Autumn Gold

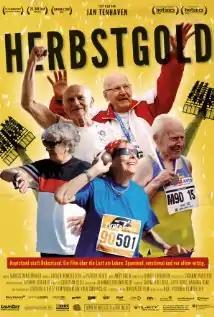

Autumn Gold is a 2010 German documentary film directed by Jan Tenhaven. The film is about senior athletes competing at the Worlds Masters Championships.